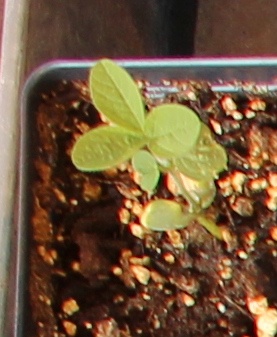
Label: Soybean